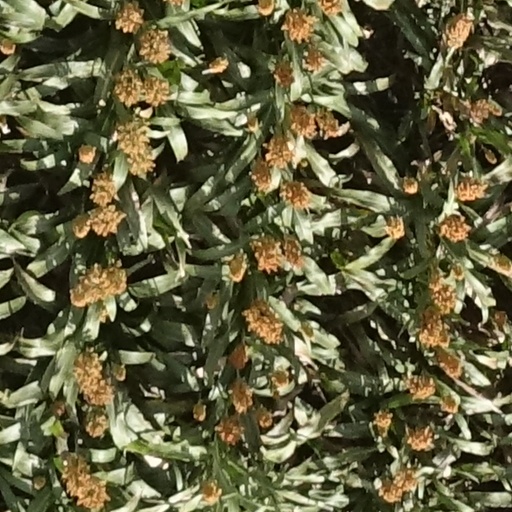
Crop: sorghum